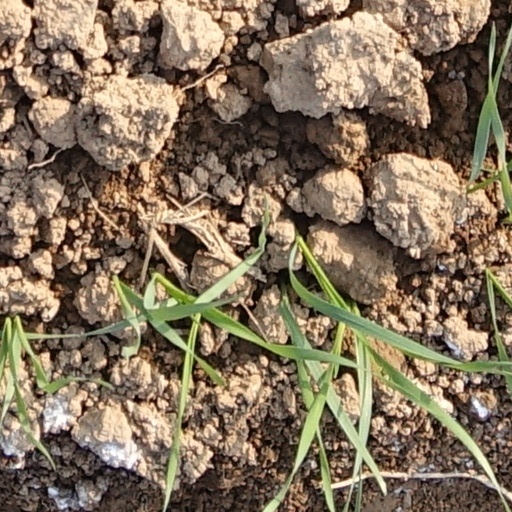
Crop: wheat